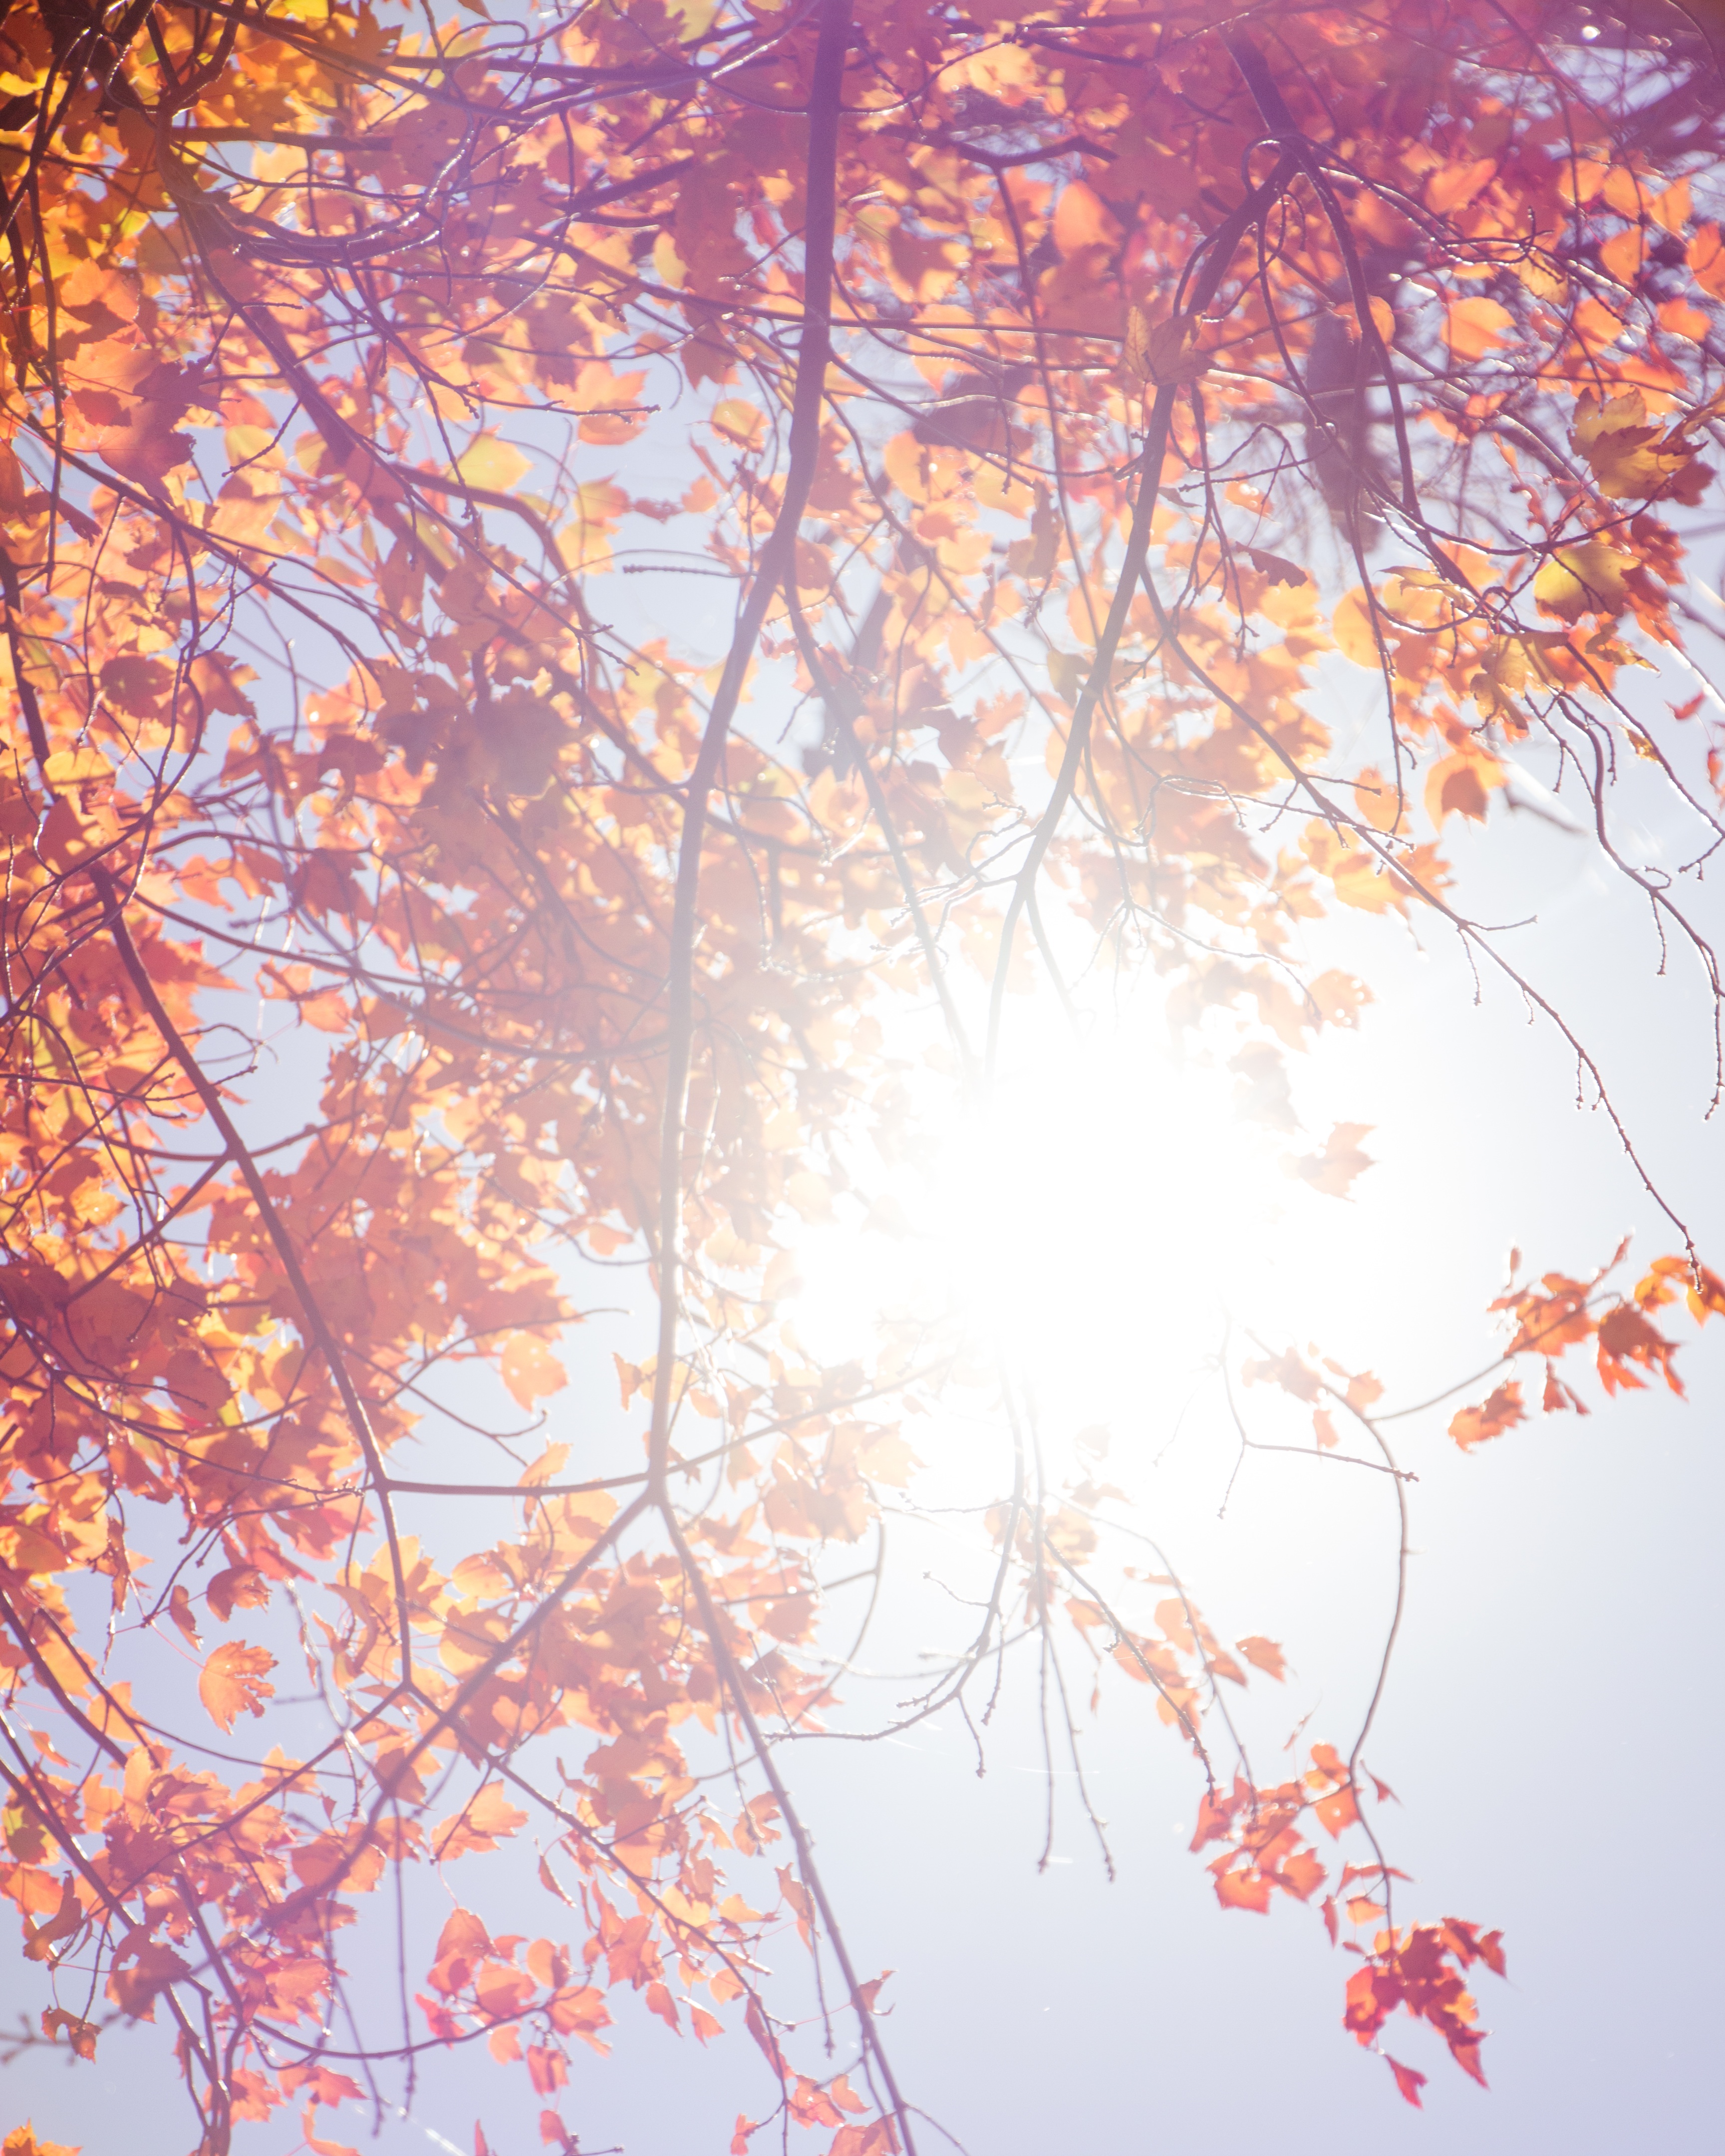
tree, branch, blossom, plant, sunlight, leaf, flower, autumn, season, cherry blossom, maple tree, woody plant